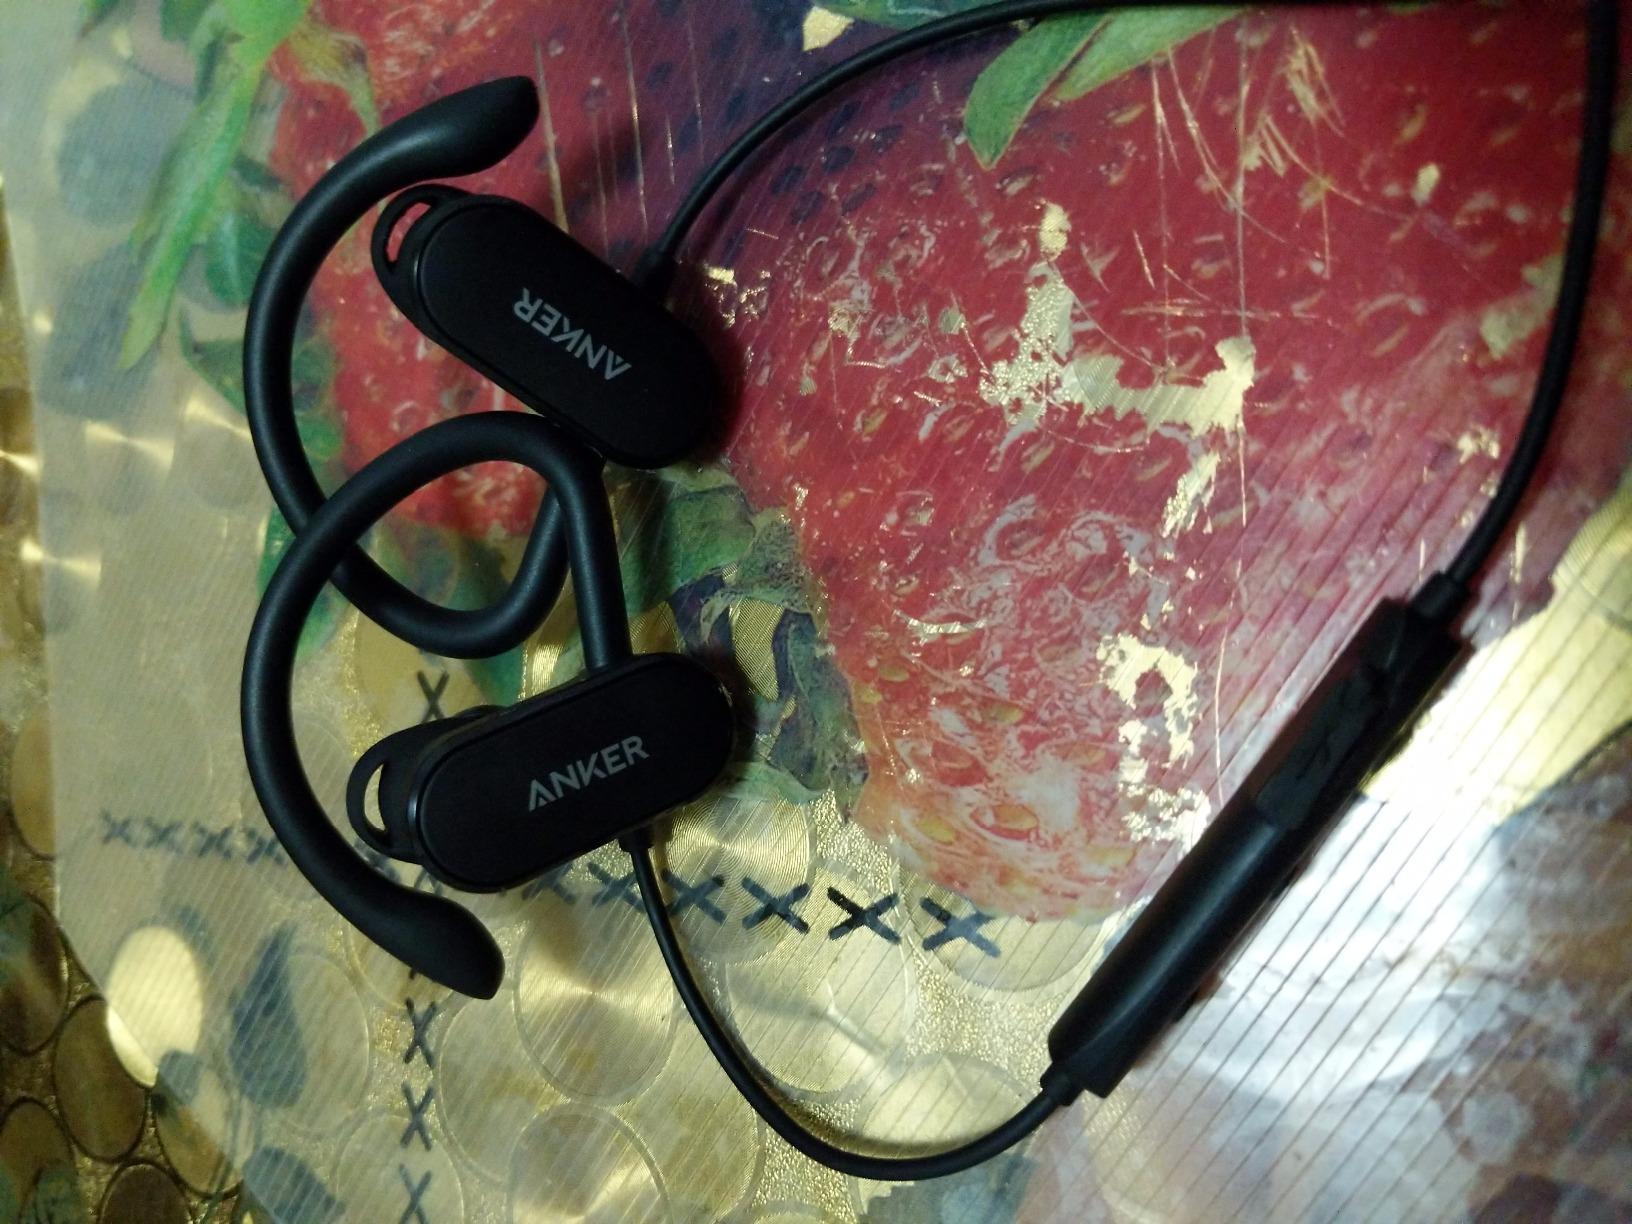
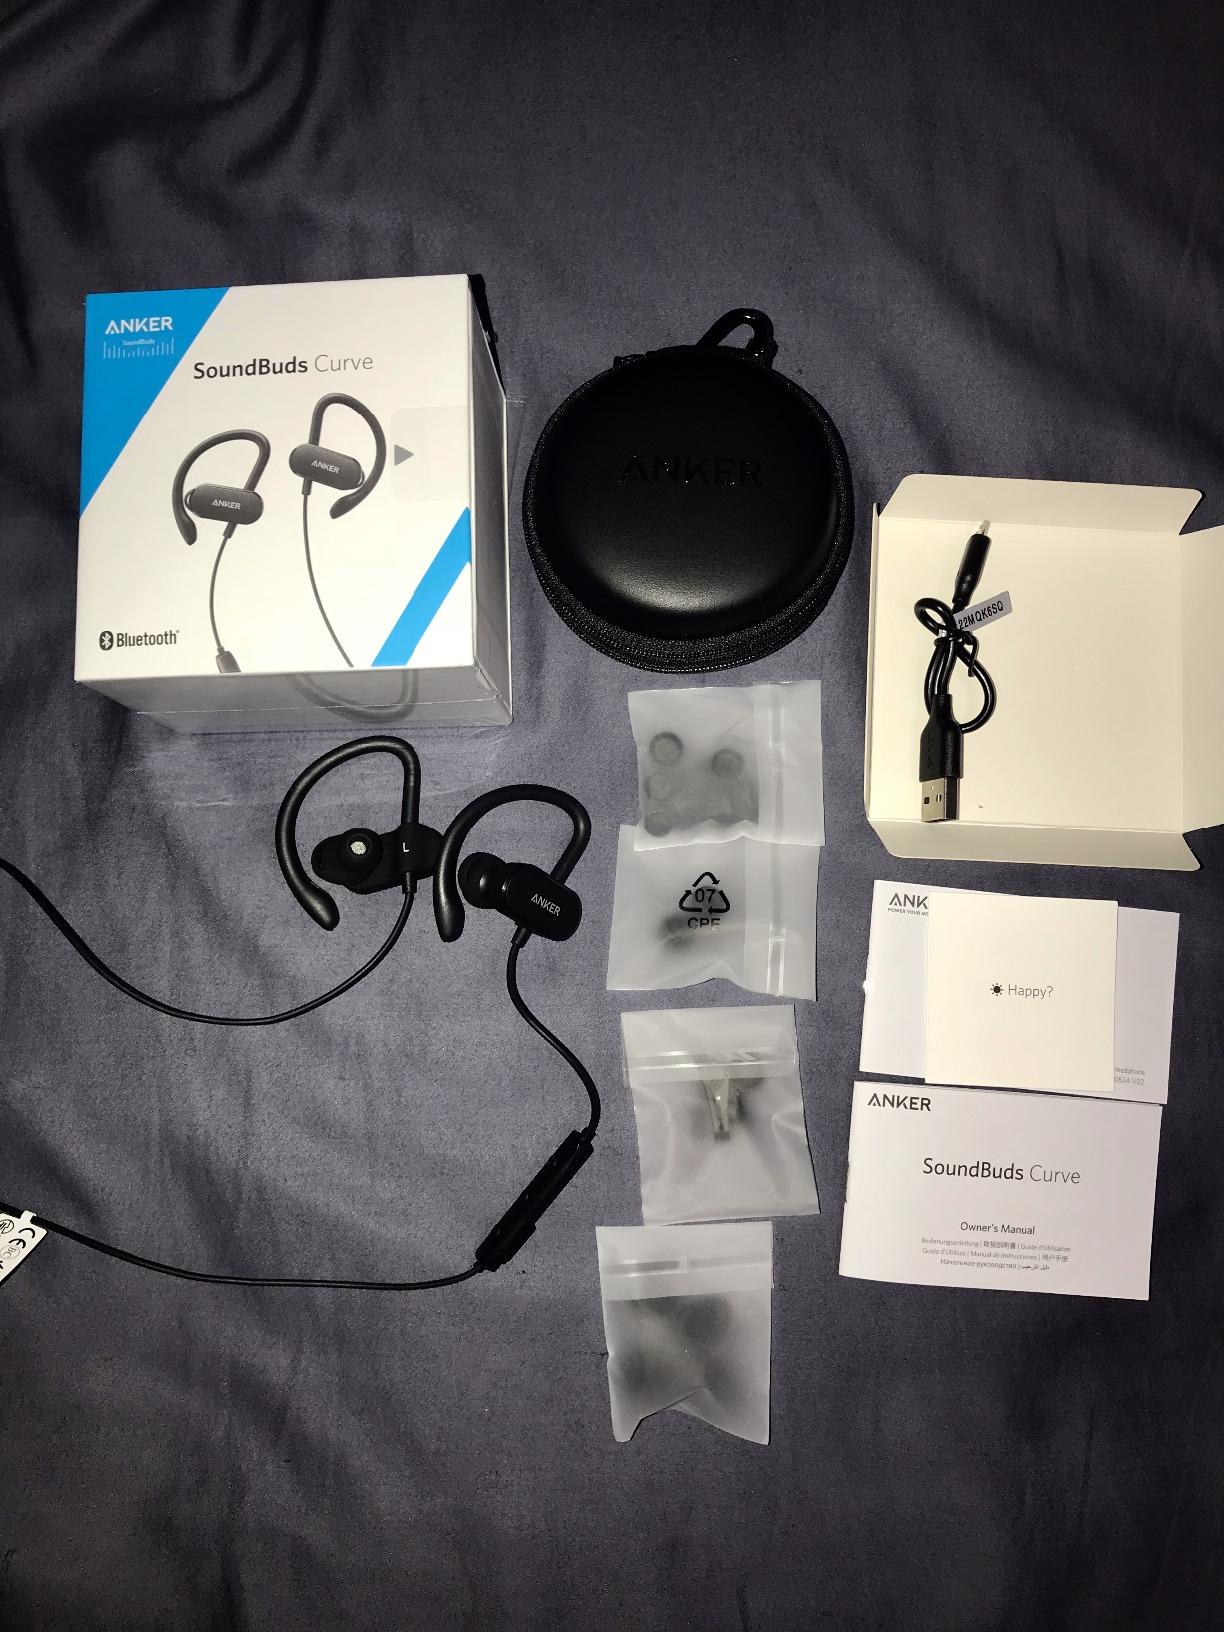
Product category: headphones
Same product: yes